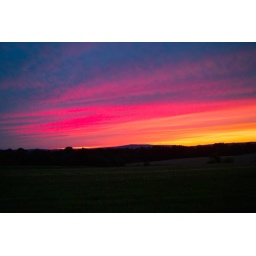
shot auto white balance, changed to sunlight white balance in SPP3.5.2 and landscape mode; edits too on sliders